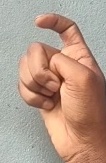
ASL sign: X